DD Fist of the North Star

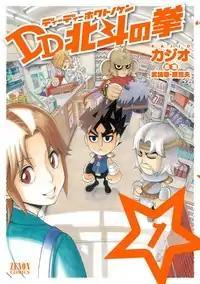
Cover of the first volume of "DD Fist of the North Star", published by Tokuma Shoten on June 20, 2011

is a manga series written and illustrated by Kajio. It is an adaptation of Buronson and Tetsuo Hara's "Fist of the North Star" in a chibi art style.